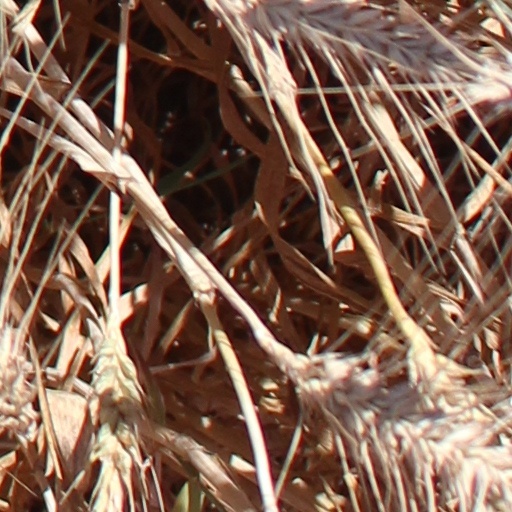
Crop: wheat